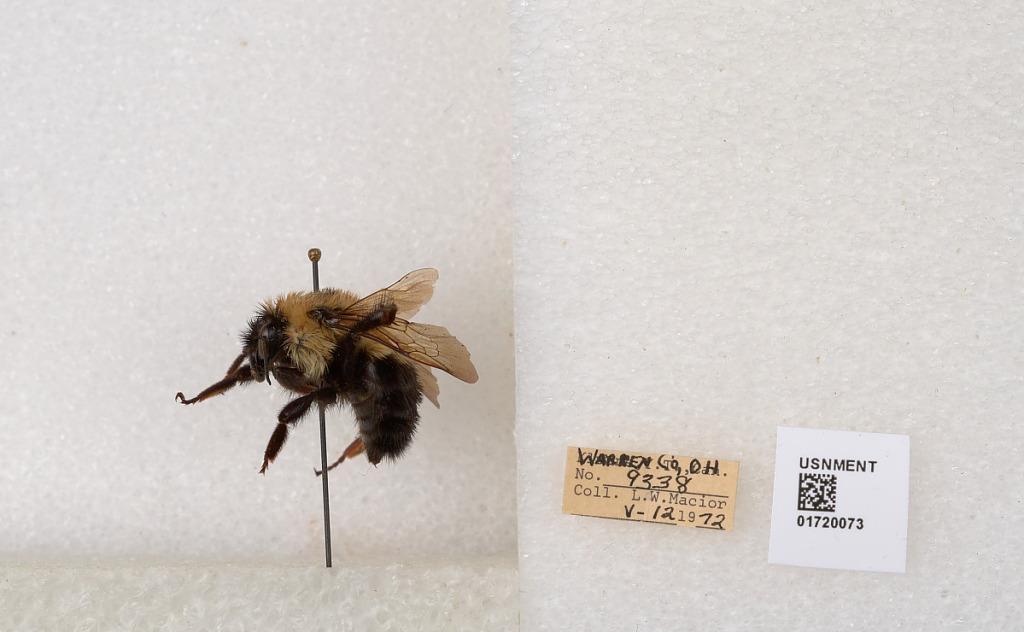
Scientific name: Bombus bimaculatus Cresson
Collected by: L. Macior
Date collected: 1972-5-12
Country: United States
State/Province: Ohio
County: Warren
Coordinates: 39.4276, -84.1668